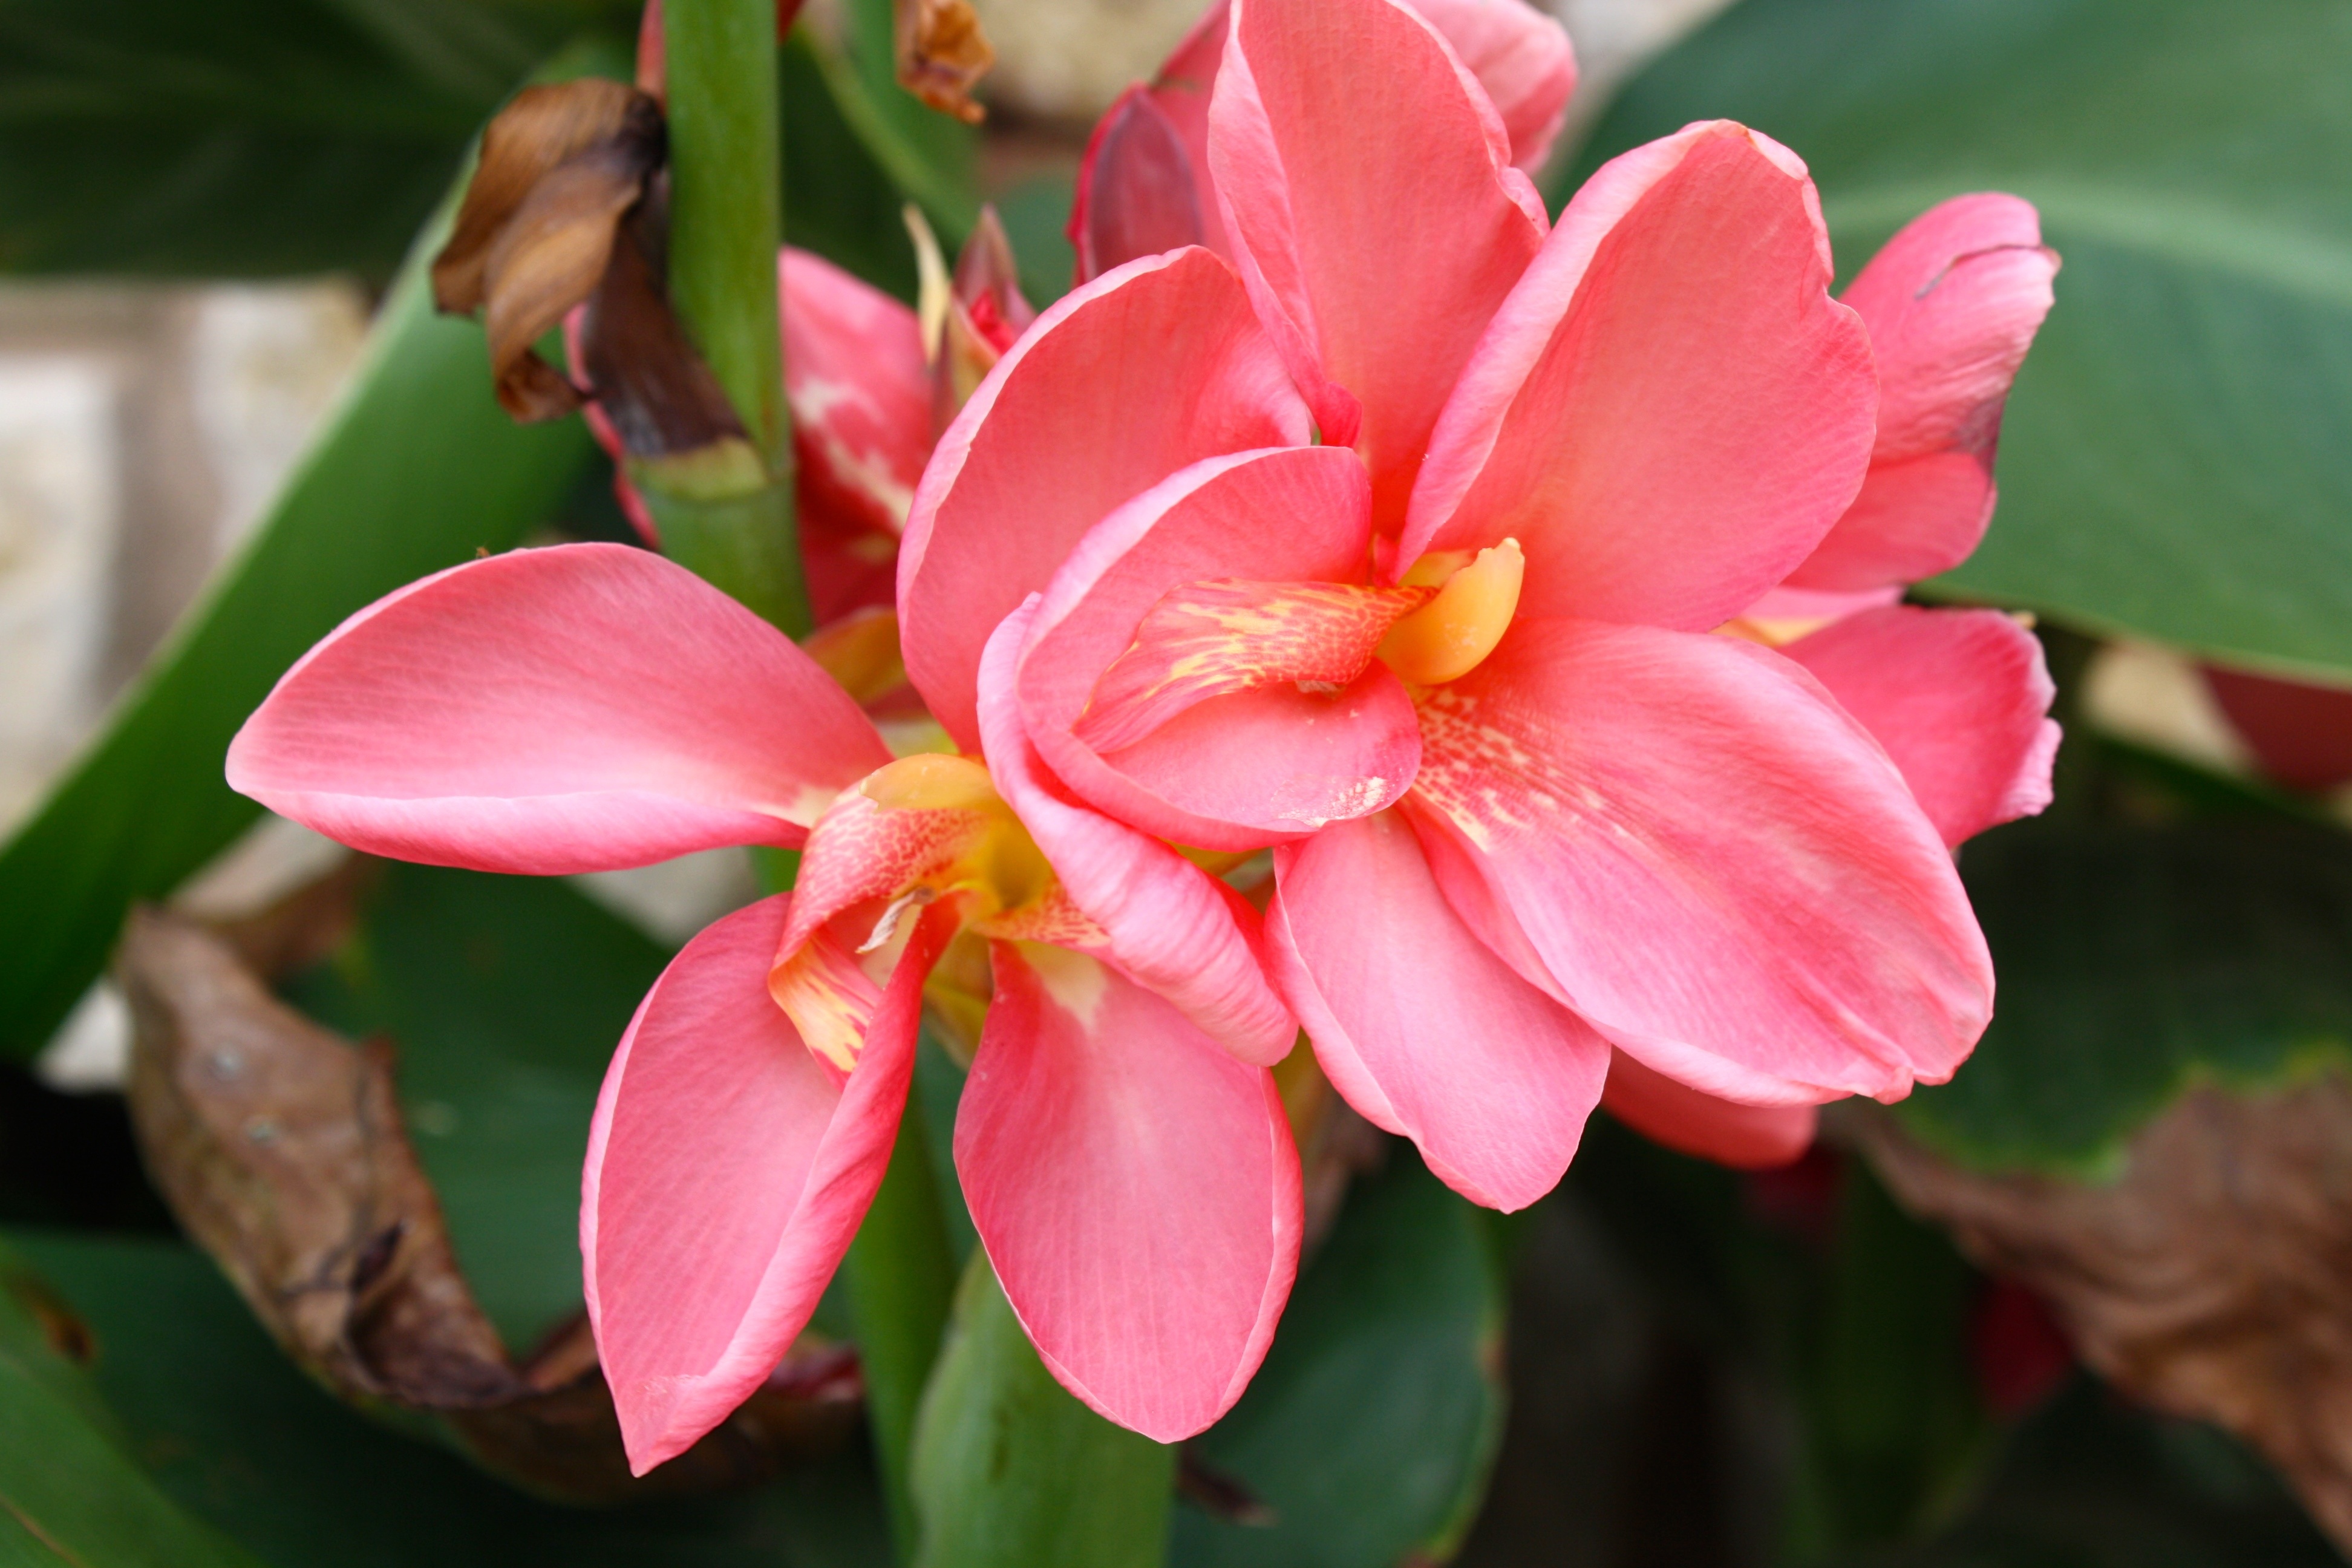
blossom, plant, leaf, flower, petal, bloom, floral, spring, natural, botany, pink, flora, macro photography, flowering plant, land plant